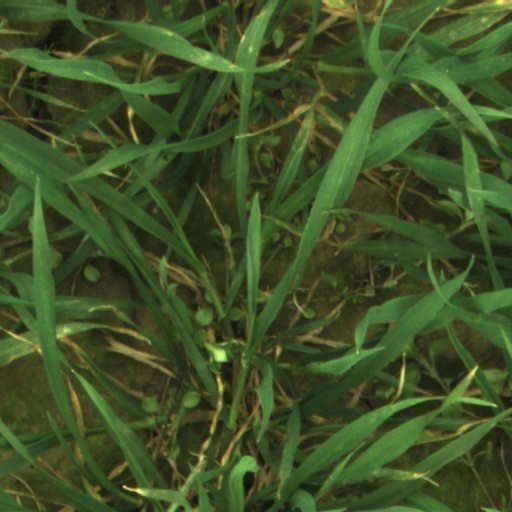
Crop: wheat